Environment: real
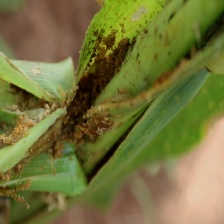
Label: fall_armyworm